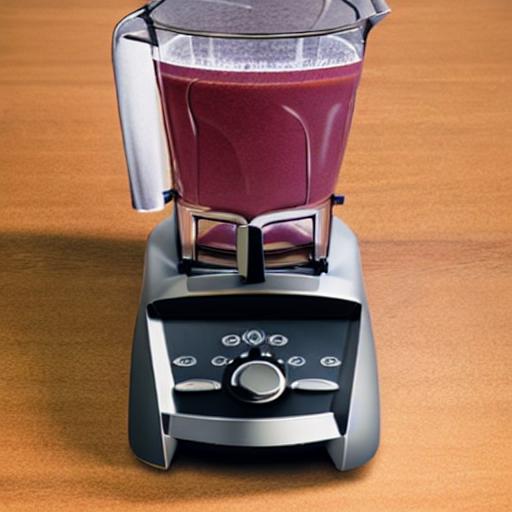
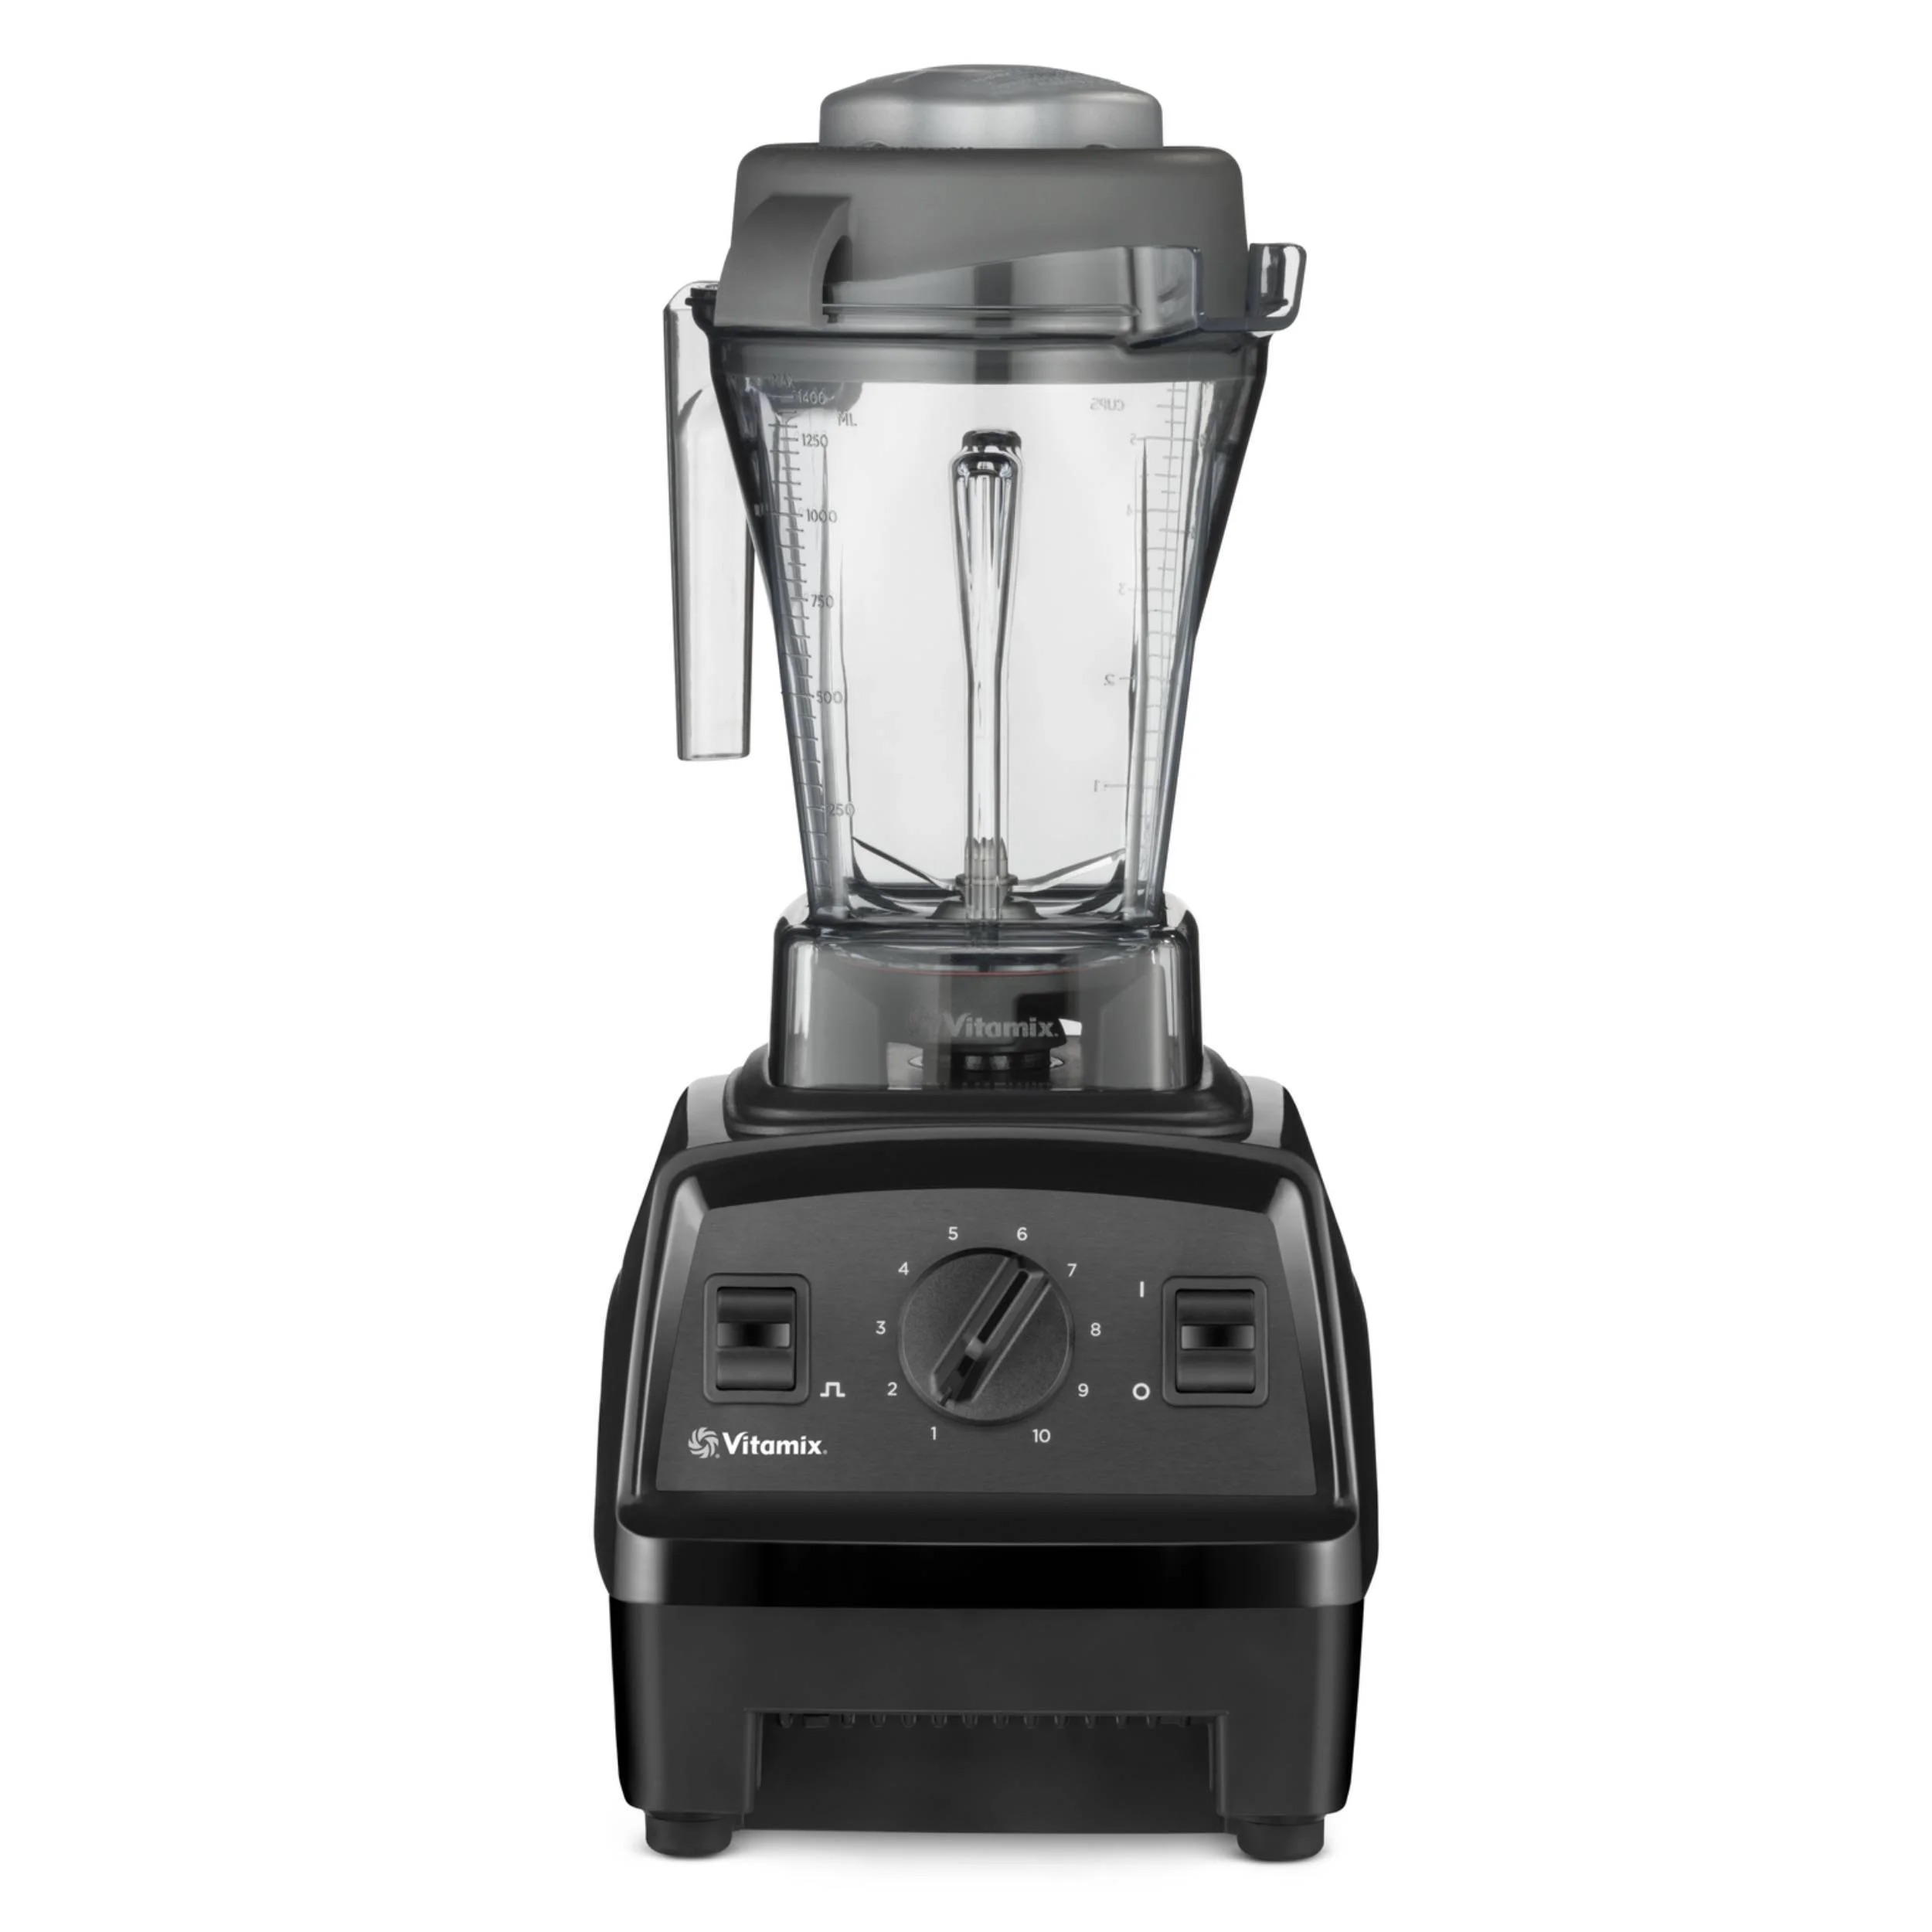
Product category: items_blender
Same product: no